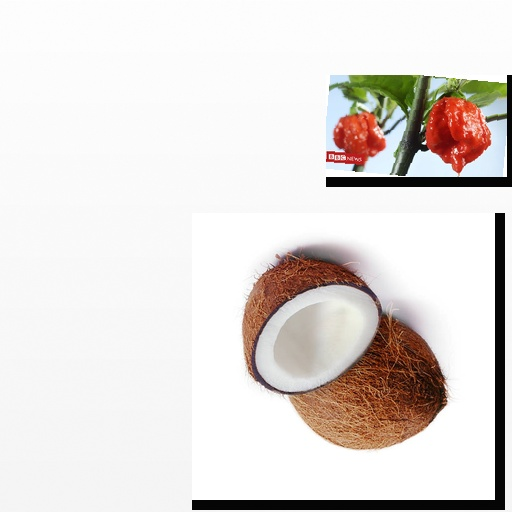
Food items: coconut, chili_pepper